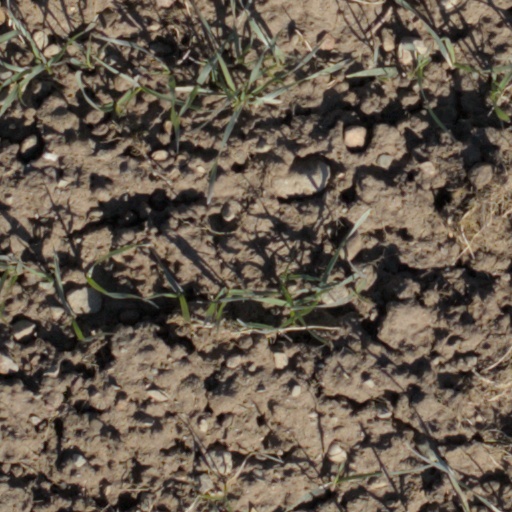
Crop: wheat